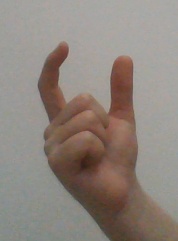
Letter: nun